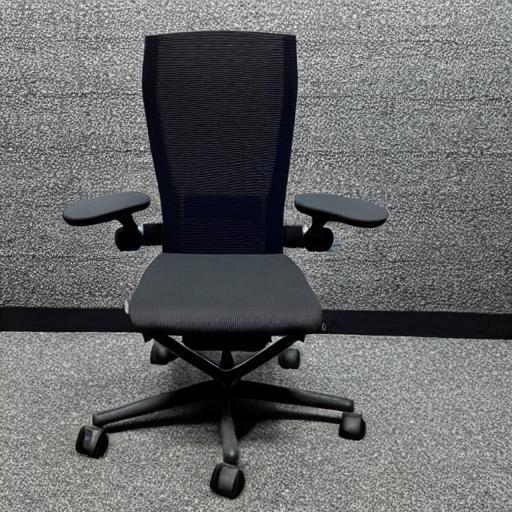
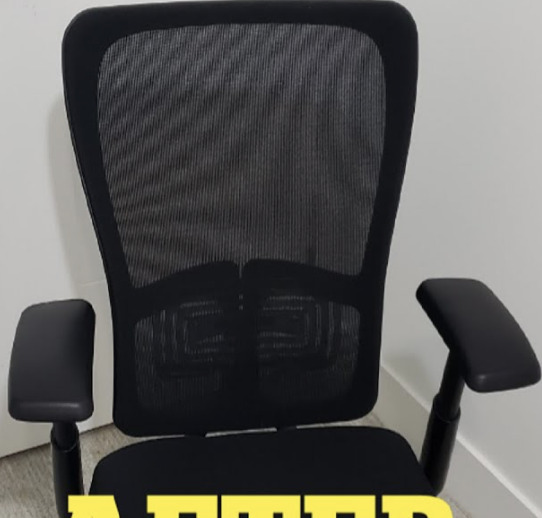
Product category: items_chair
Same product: no